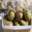
Label: pear